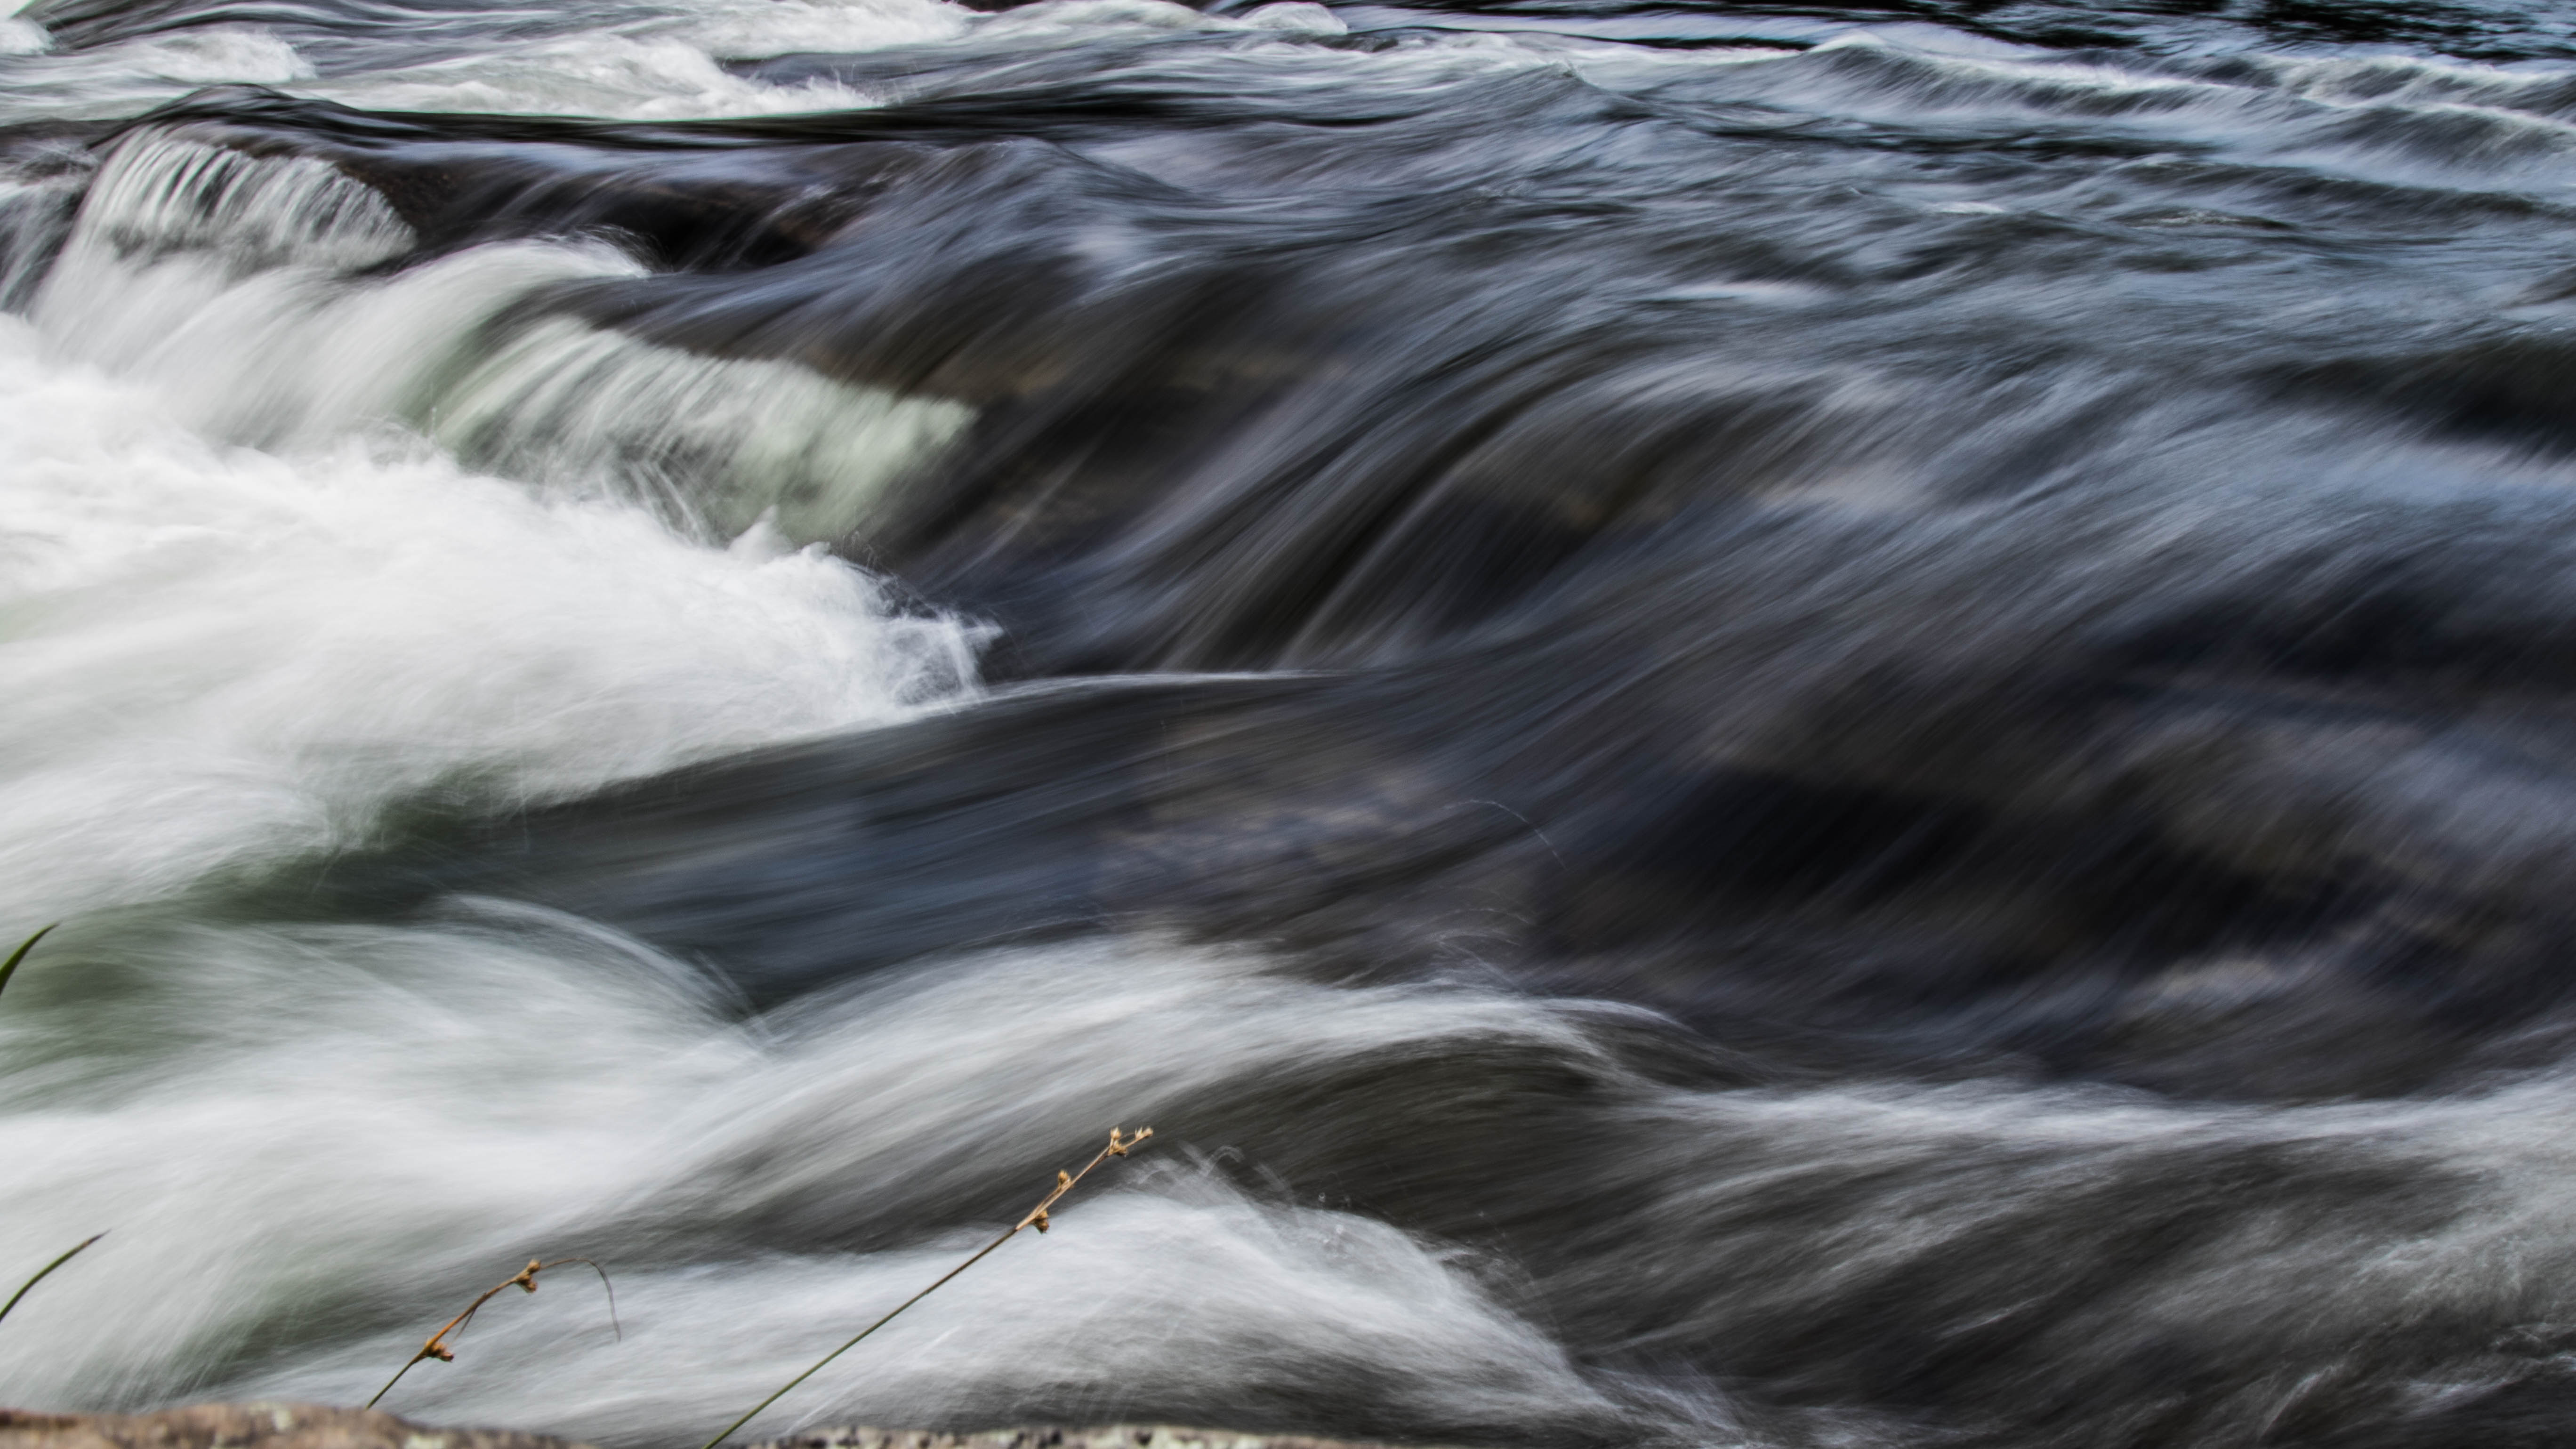
sea, water, nature, rock, waterfall, wave, river, stream, flow, rapid, body of water, water feature, watercourse, wind wave